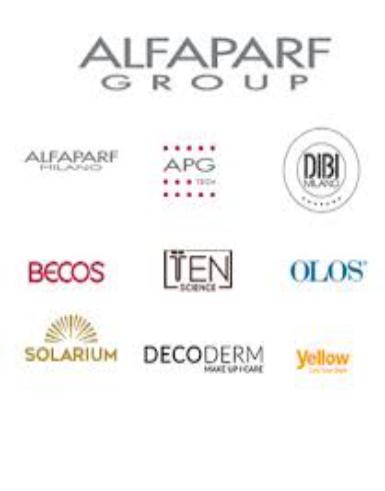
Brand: ALFAPARF
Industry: Necessities